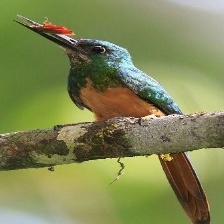
Species: GREAT JACAMAR
Scientific name: JACAMEROPS AUREUS